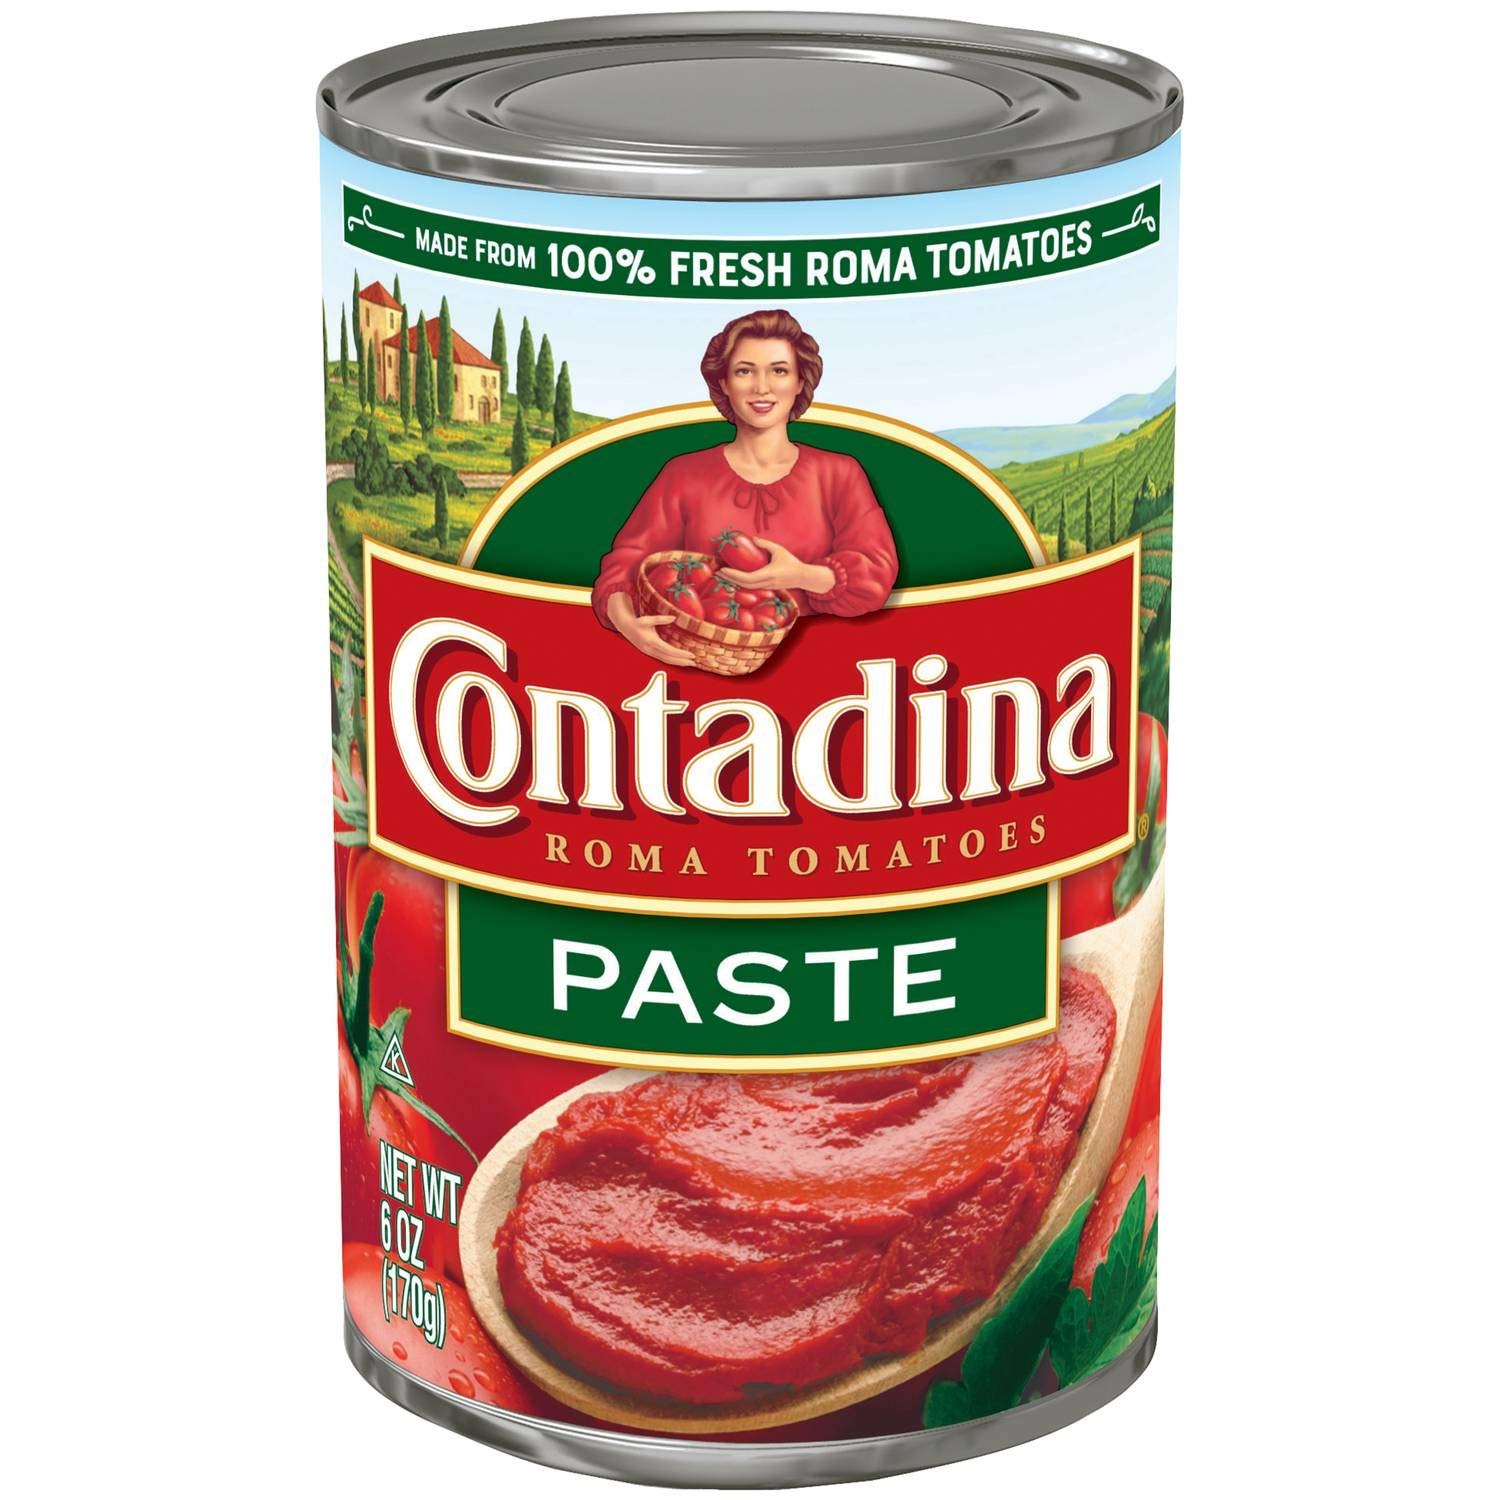
Item Name: Del Monte Paste Tomato, 6-Ounce Packages (Pack of 48)
Bullet Point: Tomato paste made from 100% tomatoes
Value: 288.0
Unit: Ounce

Price: 77.8